Francesco Maria Tassi

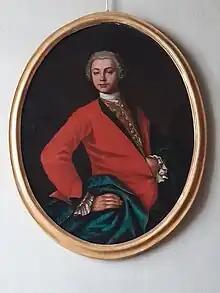
Francesco Maria Tassi

Francesco Maria Tassi (1716 in Bergamo – 1782) was an Italian art historian whose book, "Lives of the Painters, Sculptors, and Architects of Bergamo," published posthumously in 1793, provided important biographical information on artists such as Lorenzo Lotto, Fra Galgario, Giovanni Battista Tiepolo, and Francesco Zuccarelli. His account of contemporaries was often enlivened by first-hand knowledge, for example with Tiepolo and Zuccarelli, who at times visited Tassi at the family estate of Villa dei Tasso alla Celadina, in Bergamo. Tassi also edited a compilation of writings by Benvenuto Cellini which appeared in print in 1829.